Culture of Milan

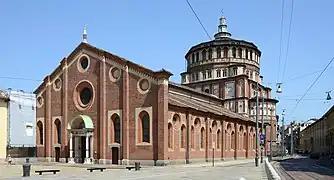
The church Santa Maria delle Grazie

Lombard art in the Baroque age of high standard once again increased, particularly in the field of architecture. The Baroque era in Italy is said to have begun in 1573 with the Council of Trent. Alessi Tibaldi, Giuseppe Meda and others in Milan created religious and secular buildings of artistic value (Palazzo Marino, Palazzo dell'Ambrosiana, Ospedale Maggiore).